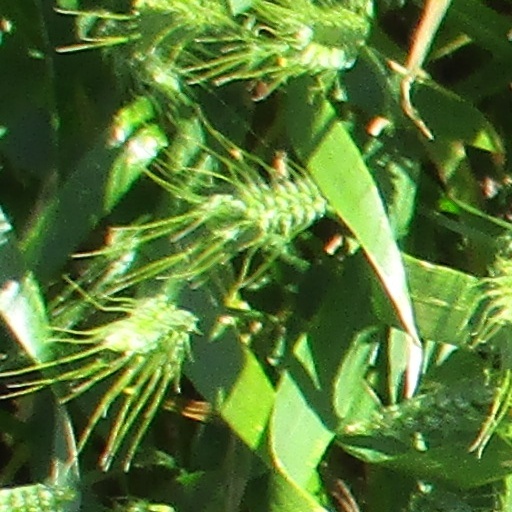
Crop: wheat